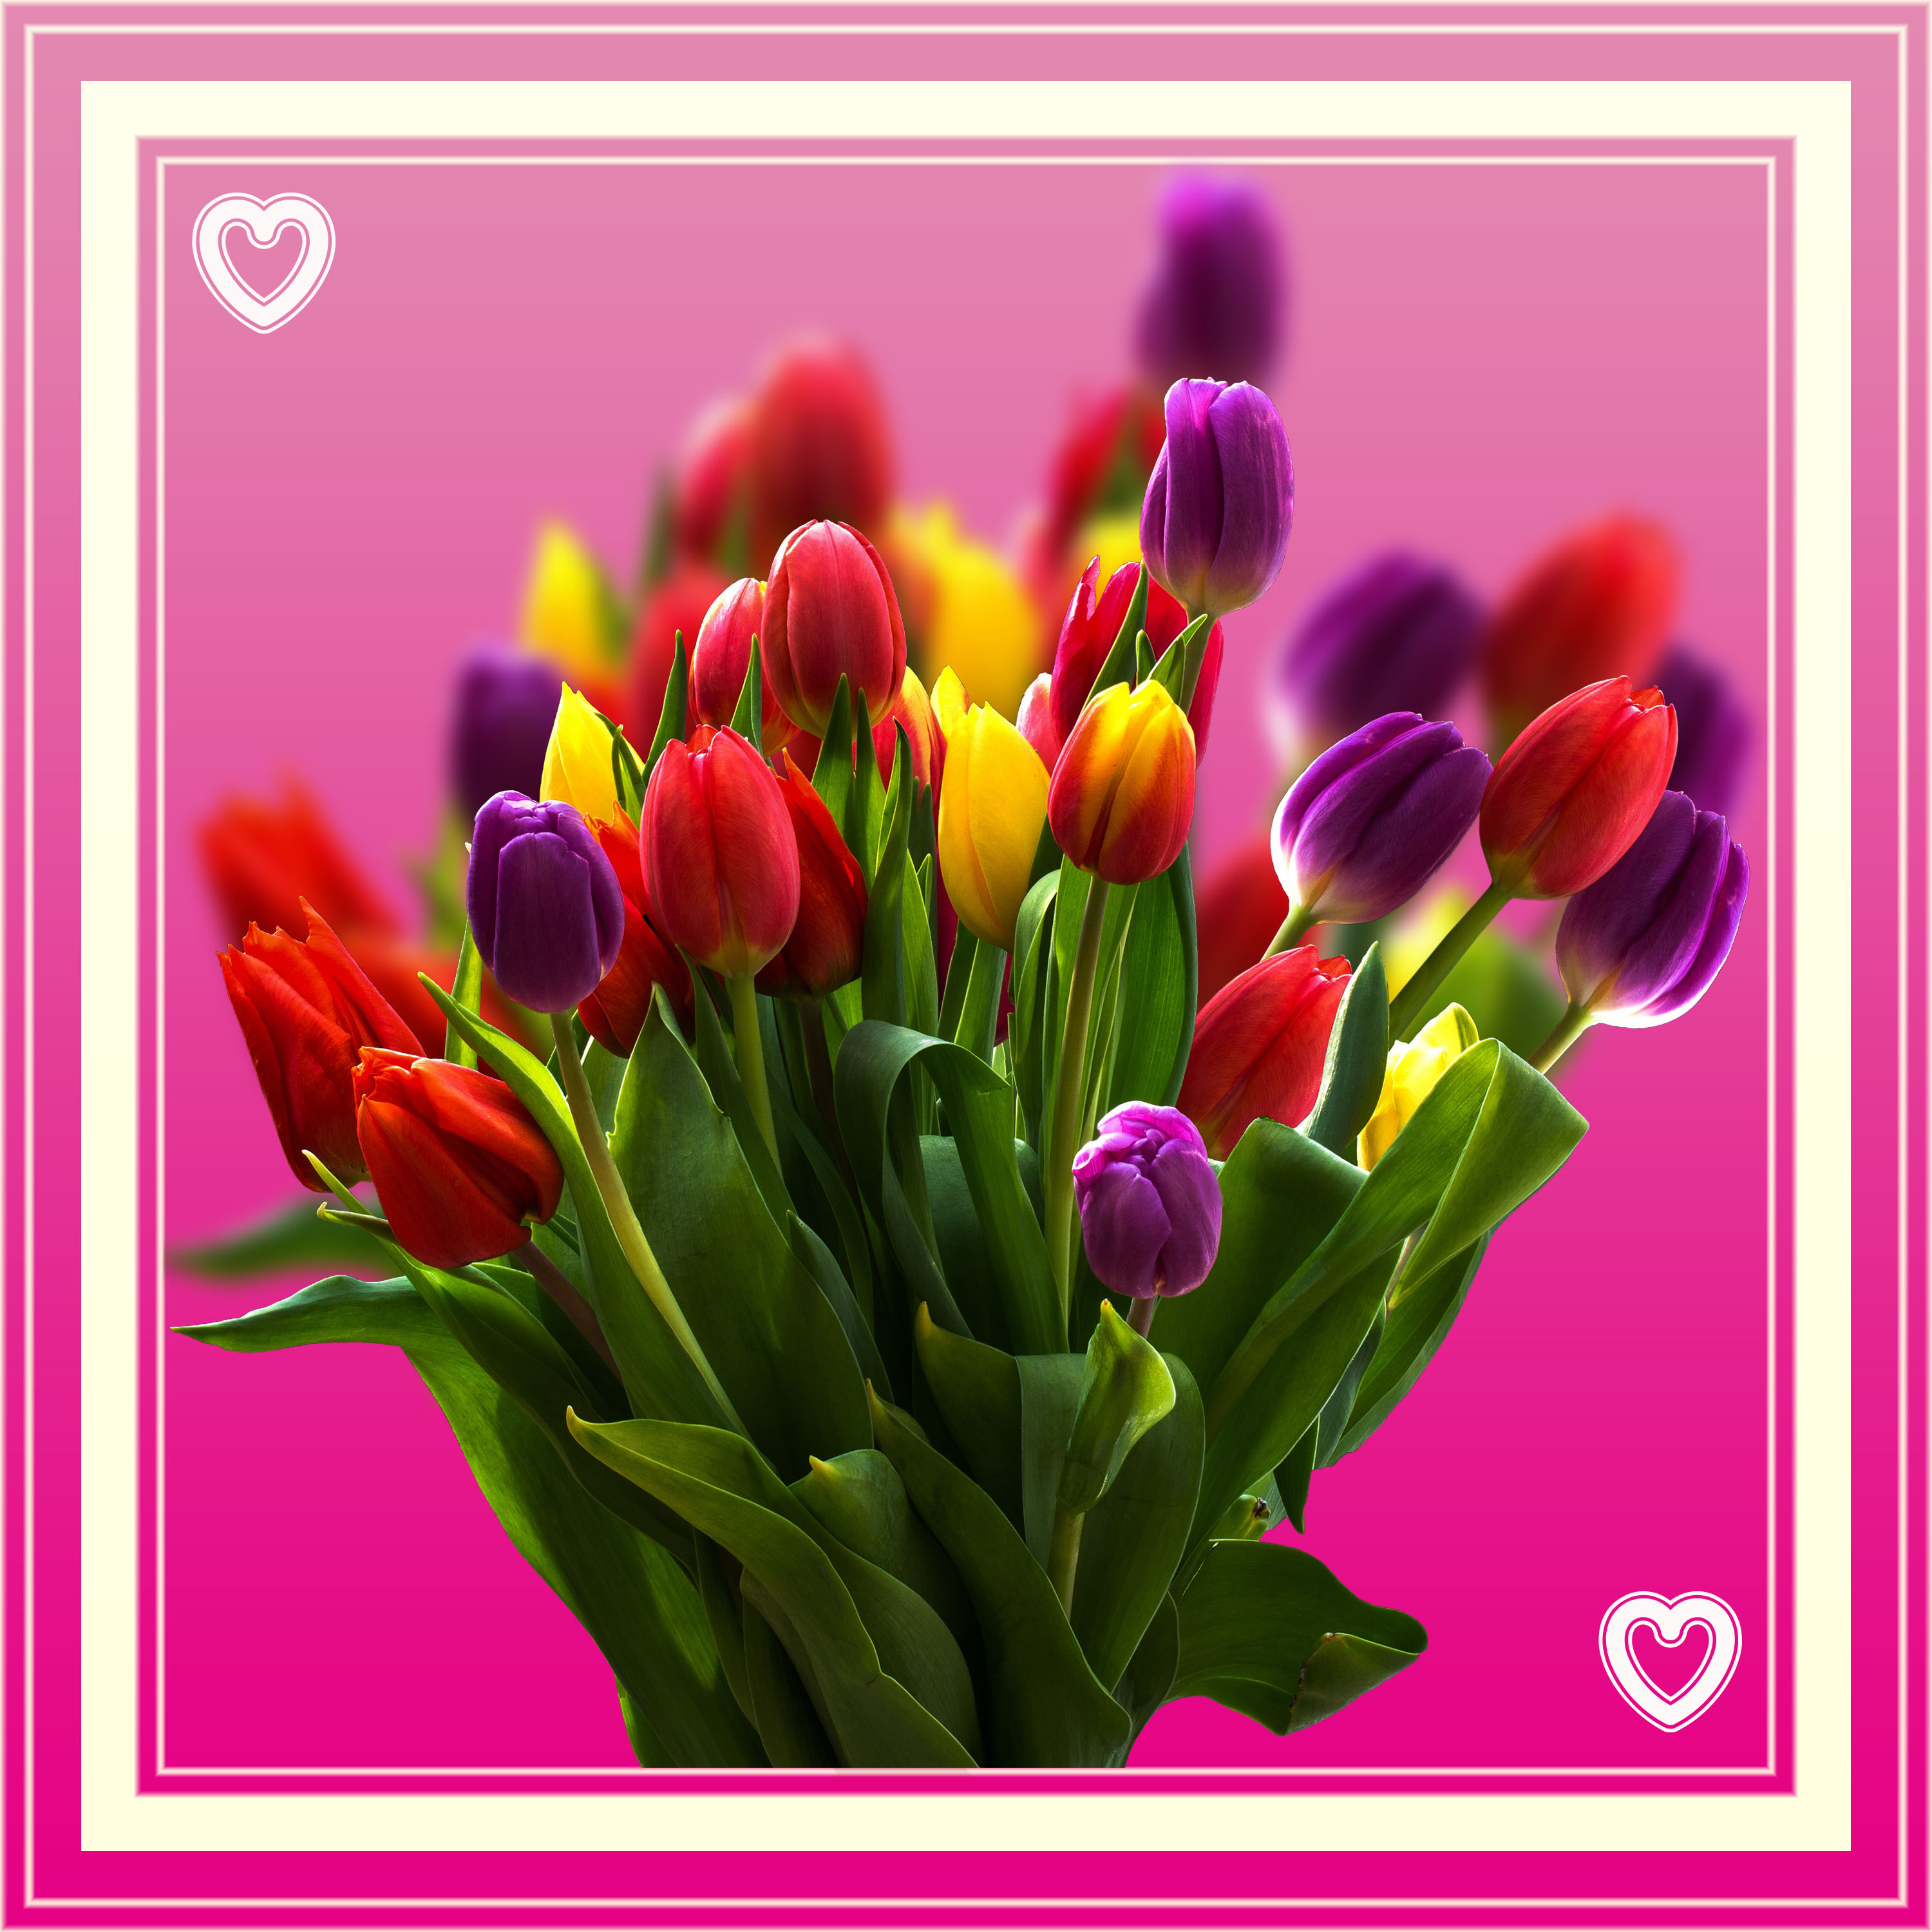
flowers, spring, tulips, colors, colorful, background, flower, flowering plant, plant, tulip, petal, magenta, cut flowers, floristry, flower arranging, floral design, seed plant, lily family